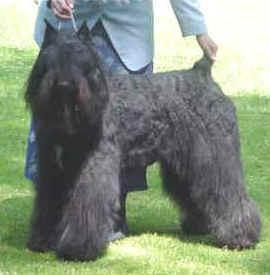
Bouvier_des_Flandres